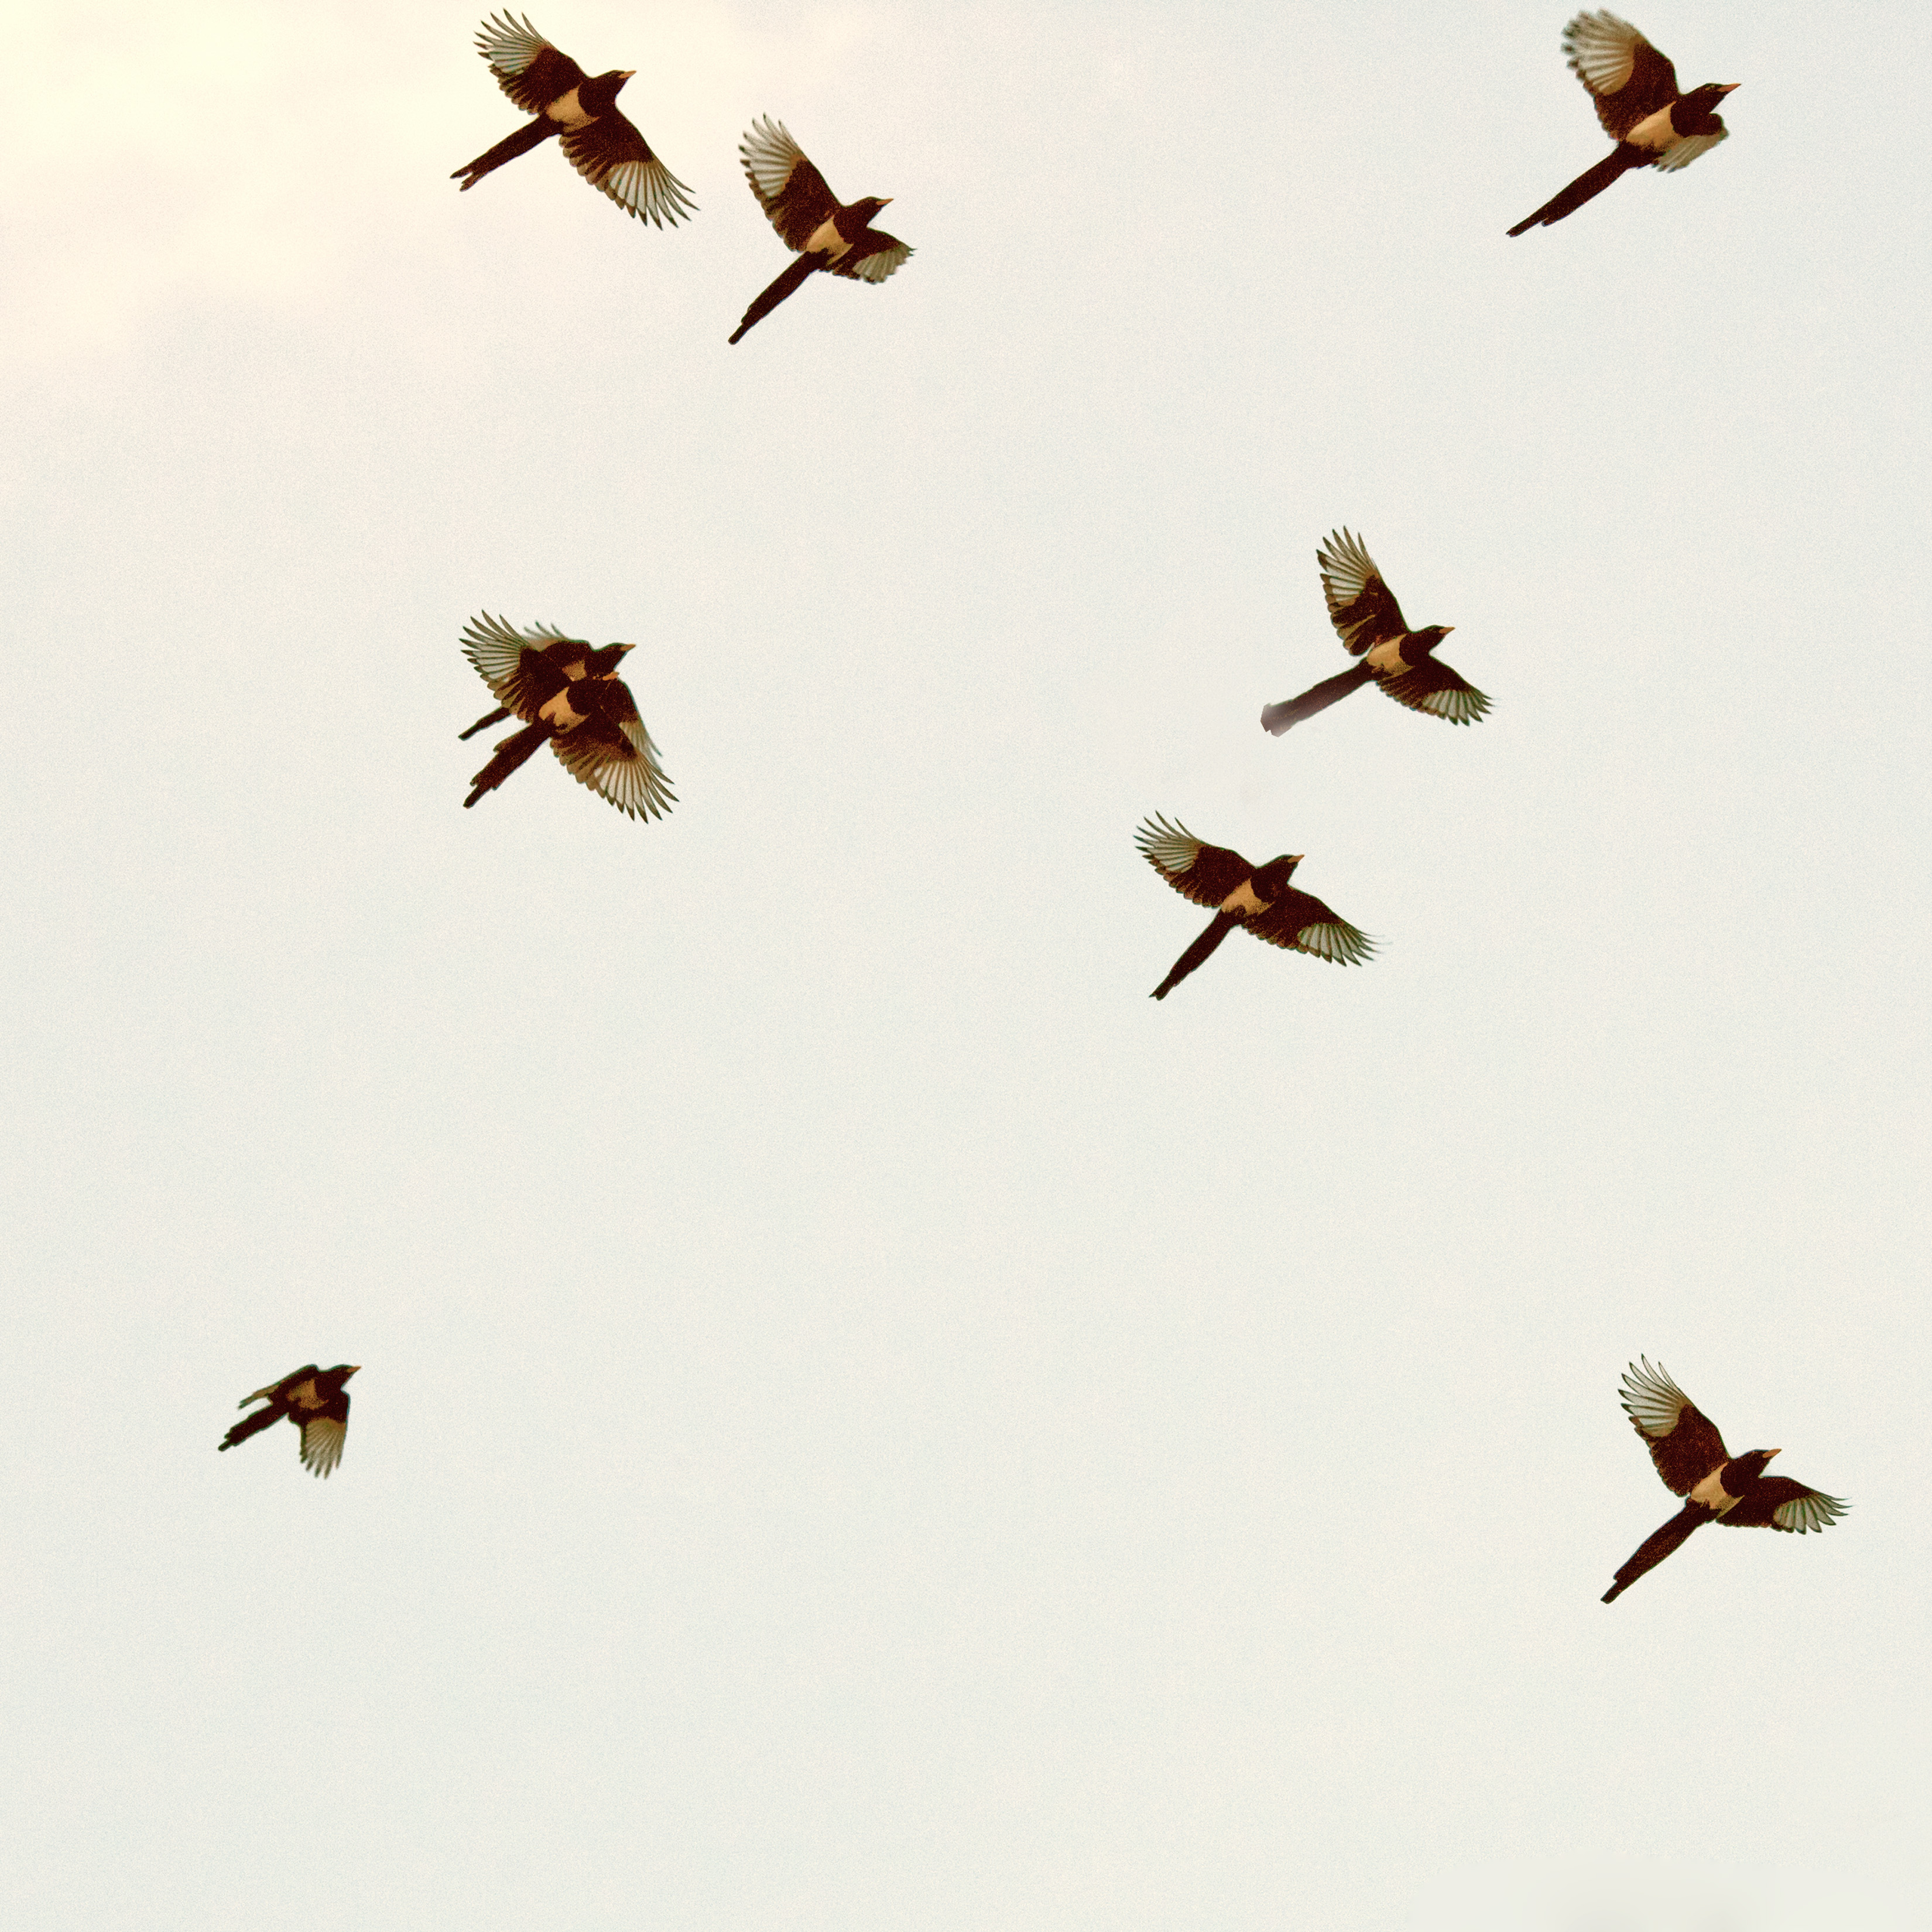
bird, wing, sky, flock, fauna, birds, duck, wings, vertebrate, waterfowl, water bird, magpie, sacramento, bird migration, yellowbilledmagpie, picanuttalli, animal migration, ducks geese and swans